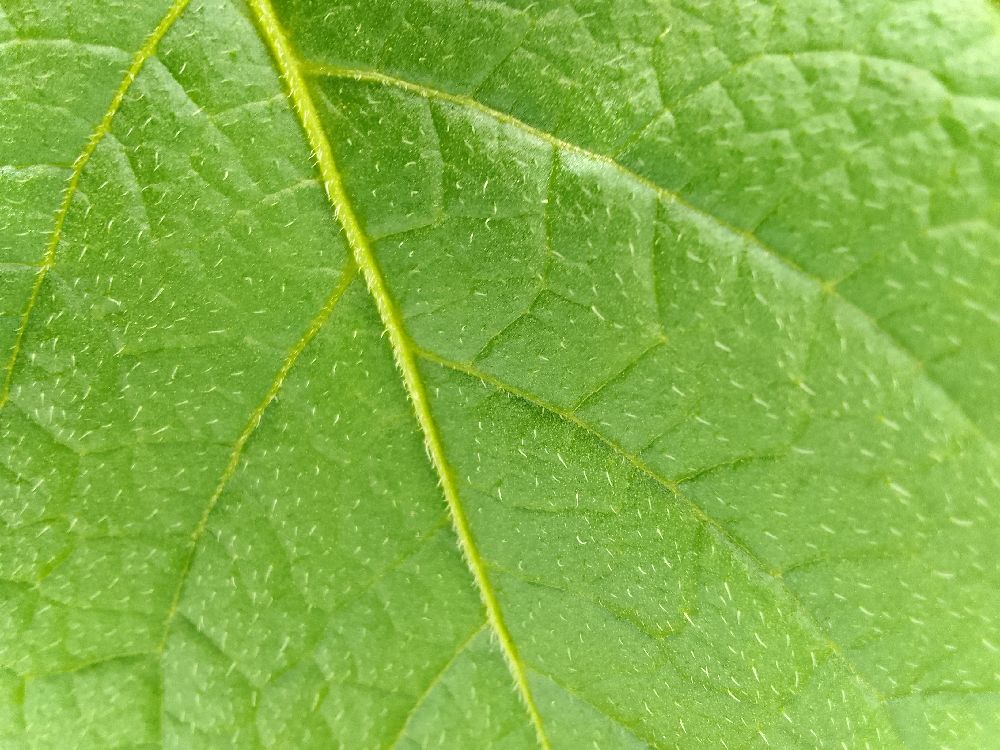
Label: Healthy